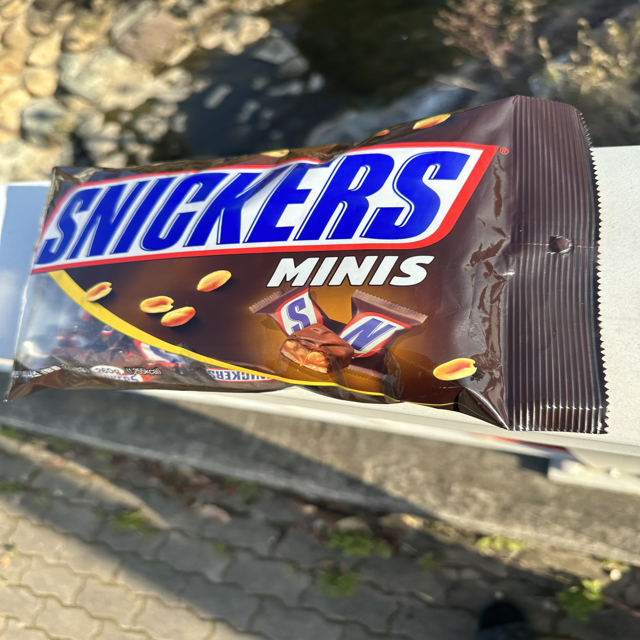
Label: plastics